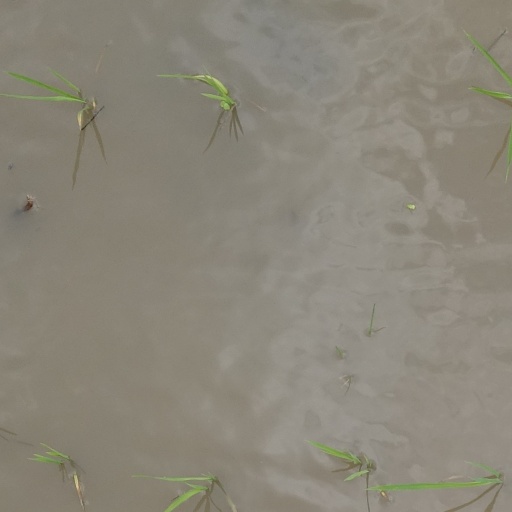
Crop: rice